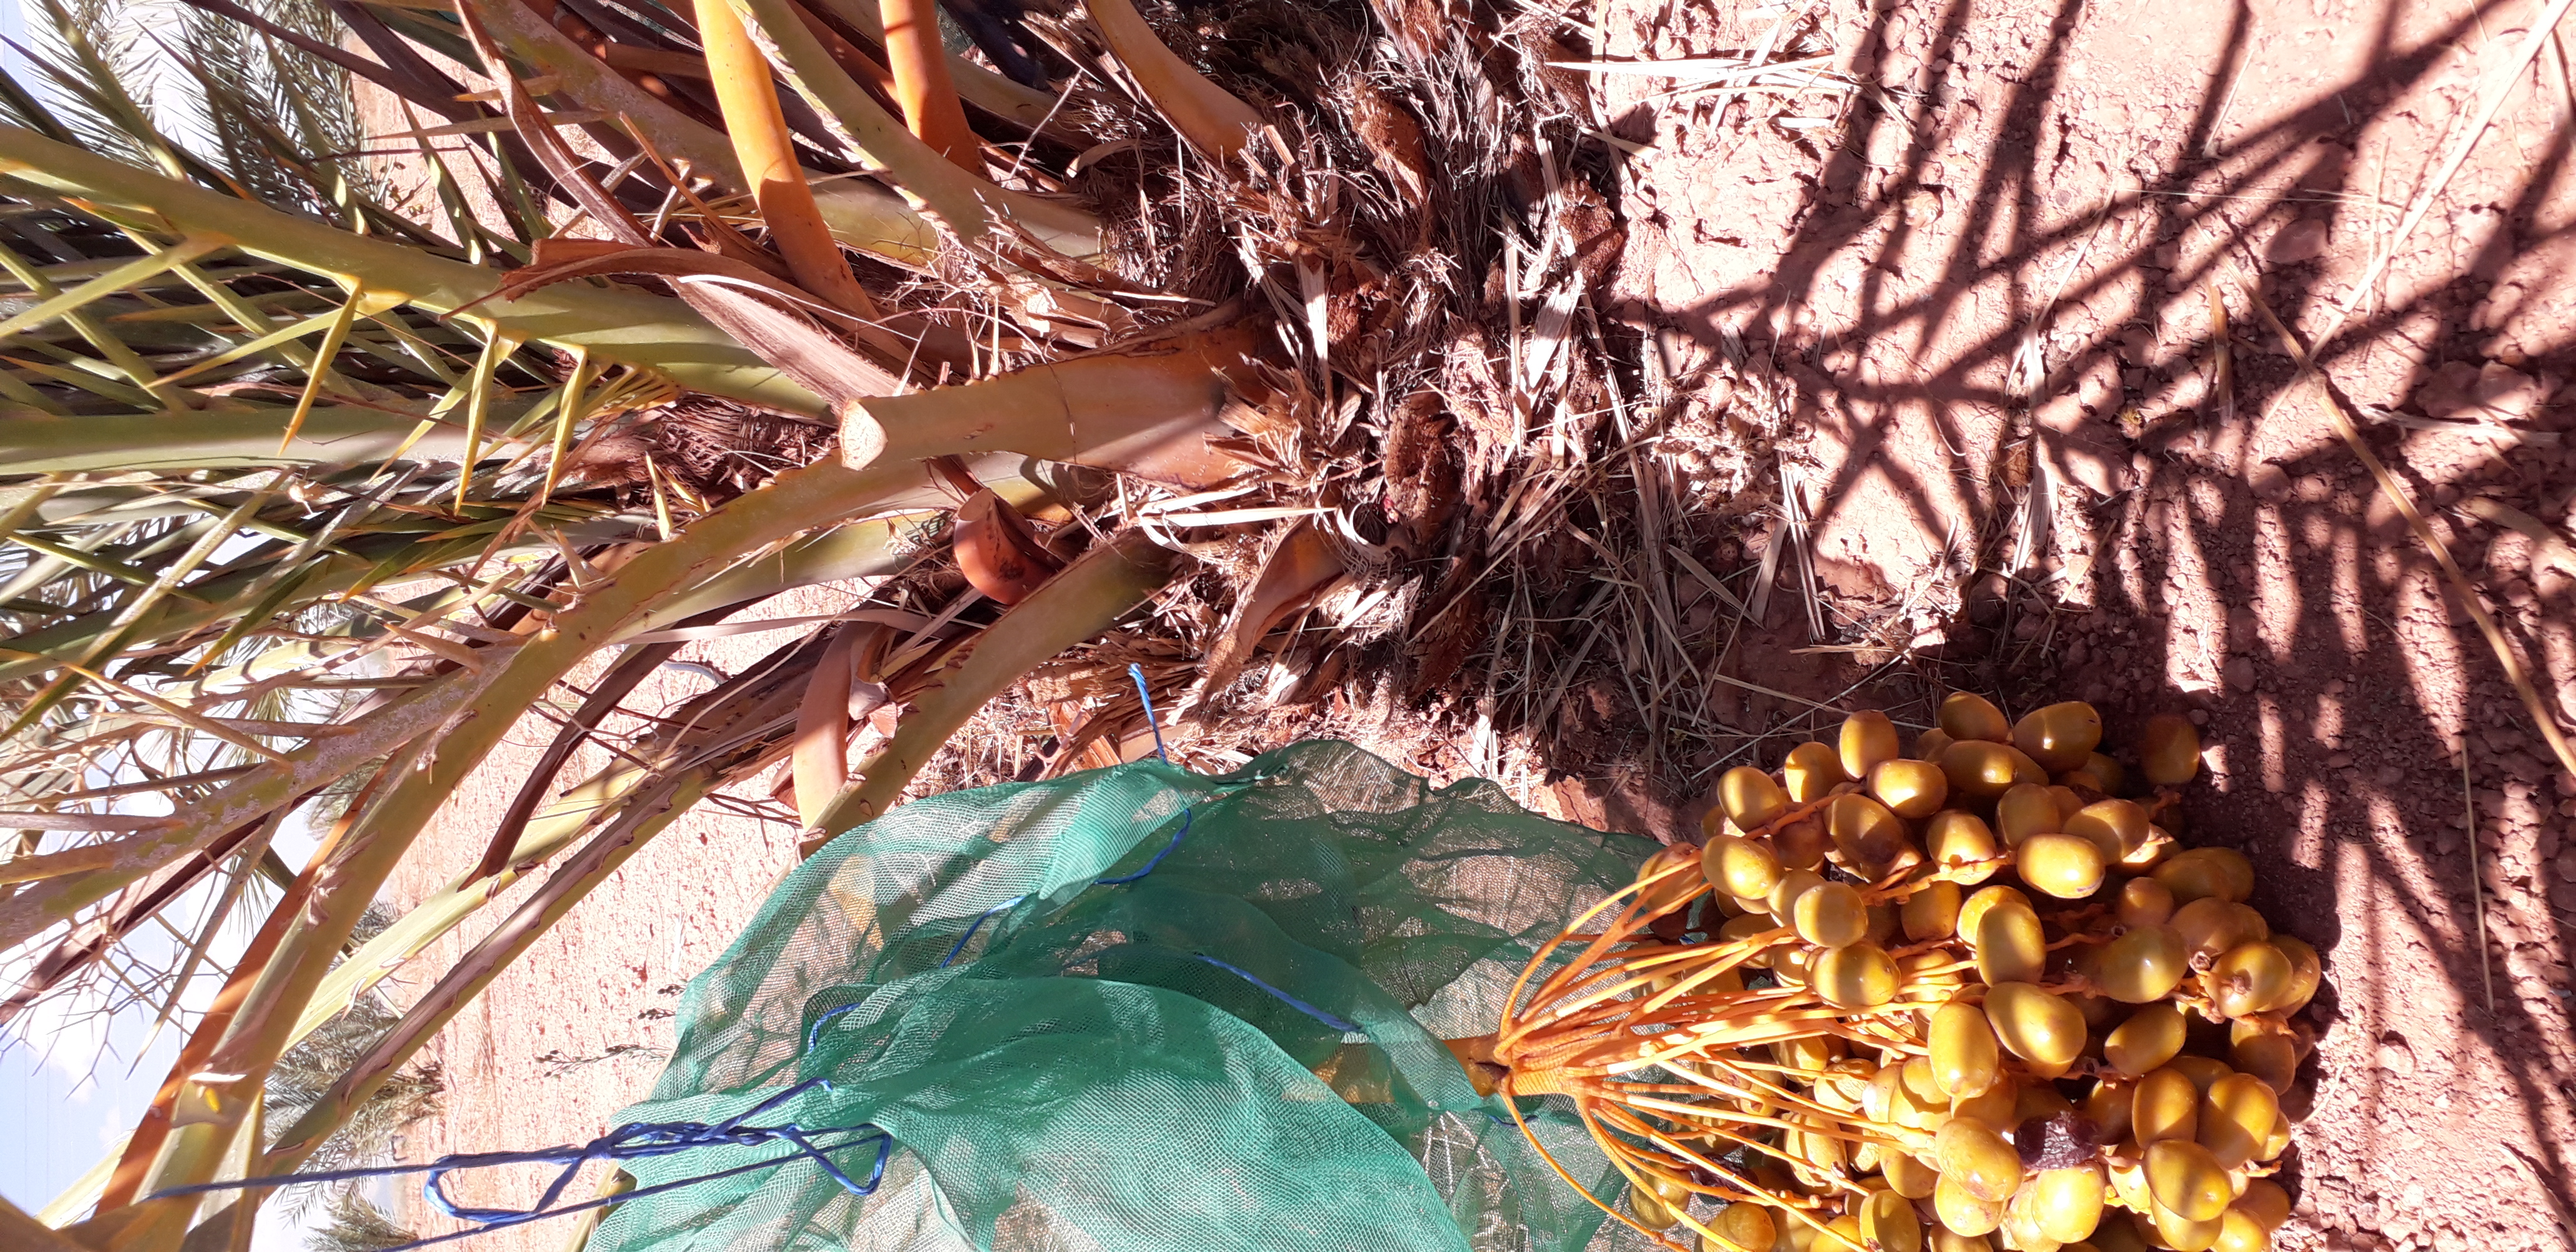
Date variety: Boufagous